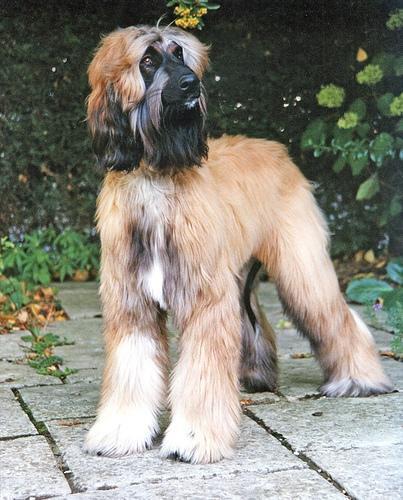
Afghan_hound